Atle Kvålsvoll

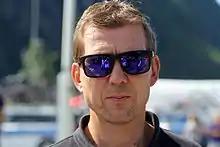
Atle Kvålsvoll in 2013

Atle Sturla Kvålsvoll (born 10 April 1962) is a Norwegian former professional road cyclist. He rode the Tour de France six times between 1988 and 1994, finishing four times. His best performance was in 1990, when he finished 26th and contributed to Greg LeMond's winning the yellow jersey. He competed in the individual road race event at the 1984 Summer Olympics.